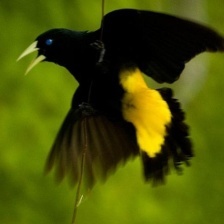
Species: YELLOW CACIQUE
Scientific name: CACICUS CELA